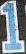
Number: 1